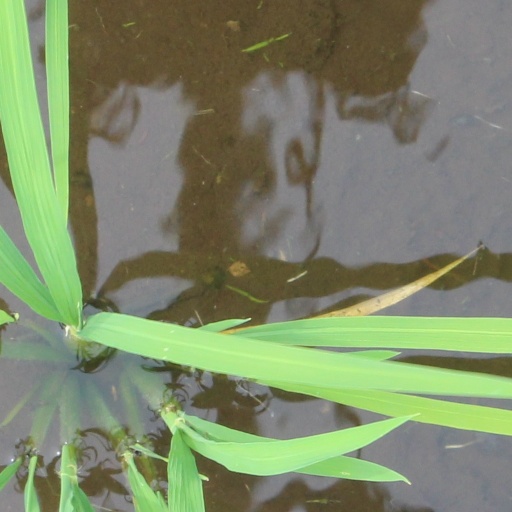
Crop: rice